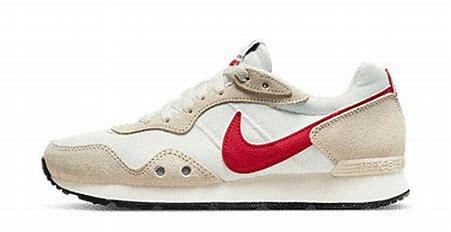
Brand: Nike
Model: Venture Runner